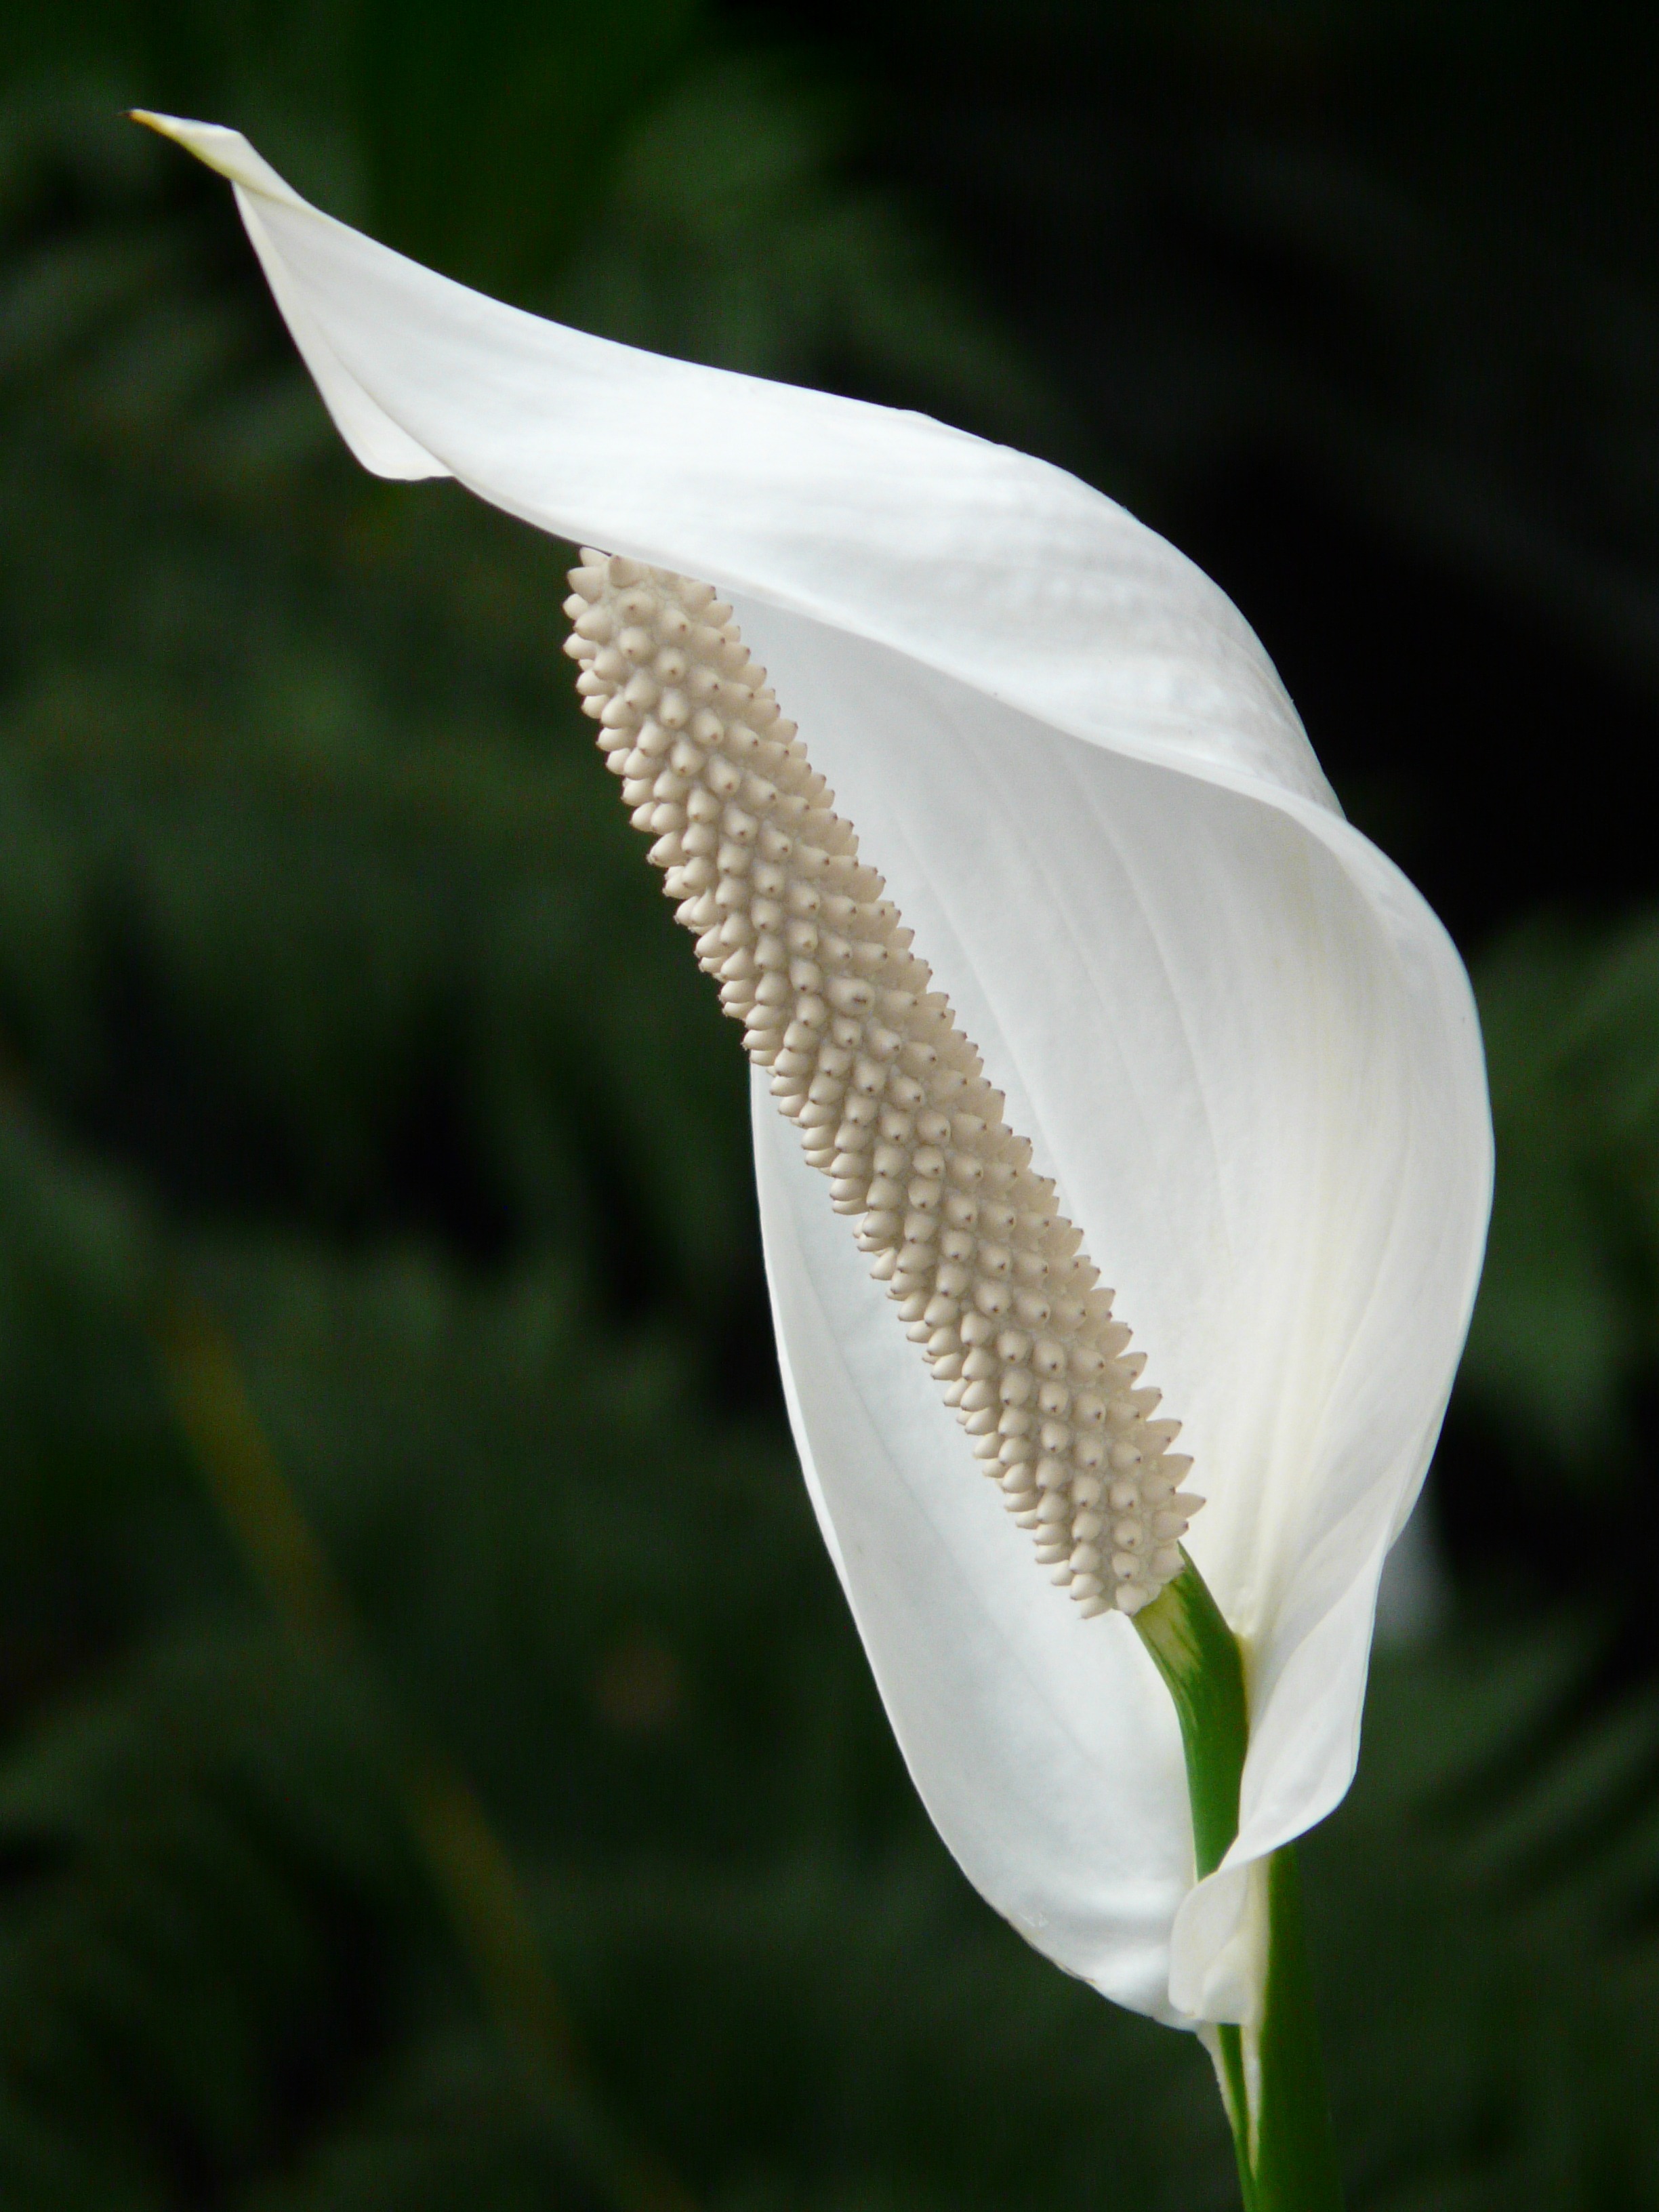
nature, blossom, wing, plant, white, plank, leaf, flower, petal, bloom, green, tropical, botany, flora, houseplant, close up, lily, exotic, araceae, arum, macro photography, ornamental plant, inflorescence, flowering plant, bract, spatha, peace lily, spathiphyllum, flower flask, plant stem, land plant, vaginal sheet, spathiphyllum cannifolium, page banner, spadix